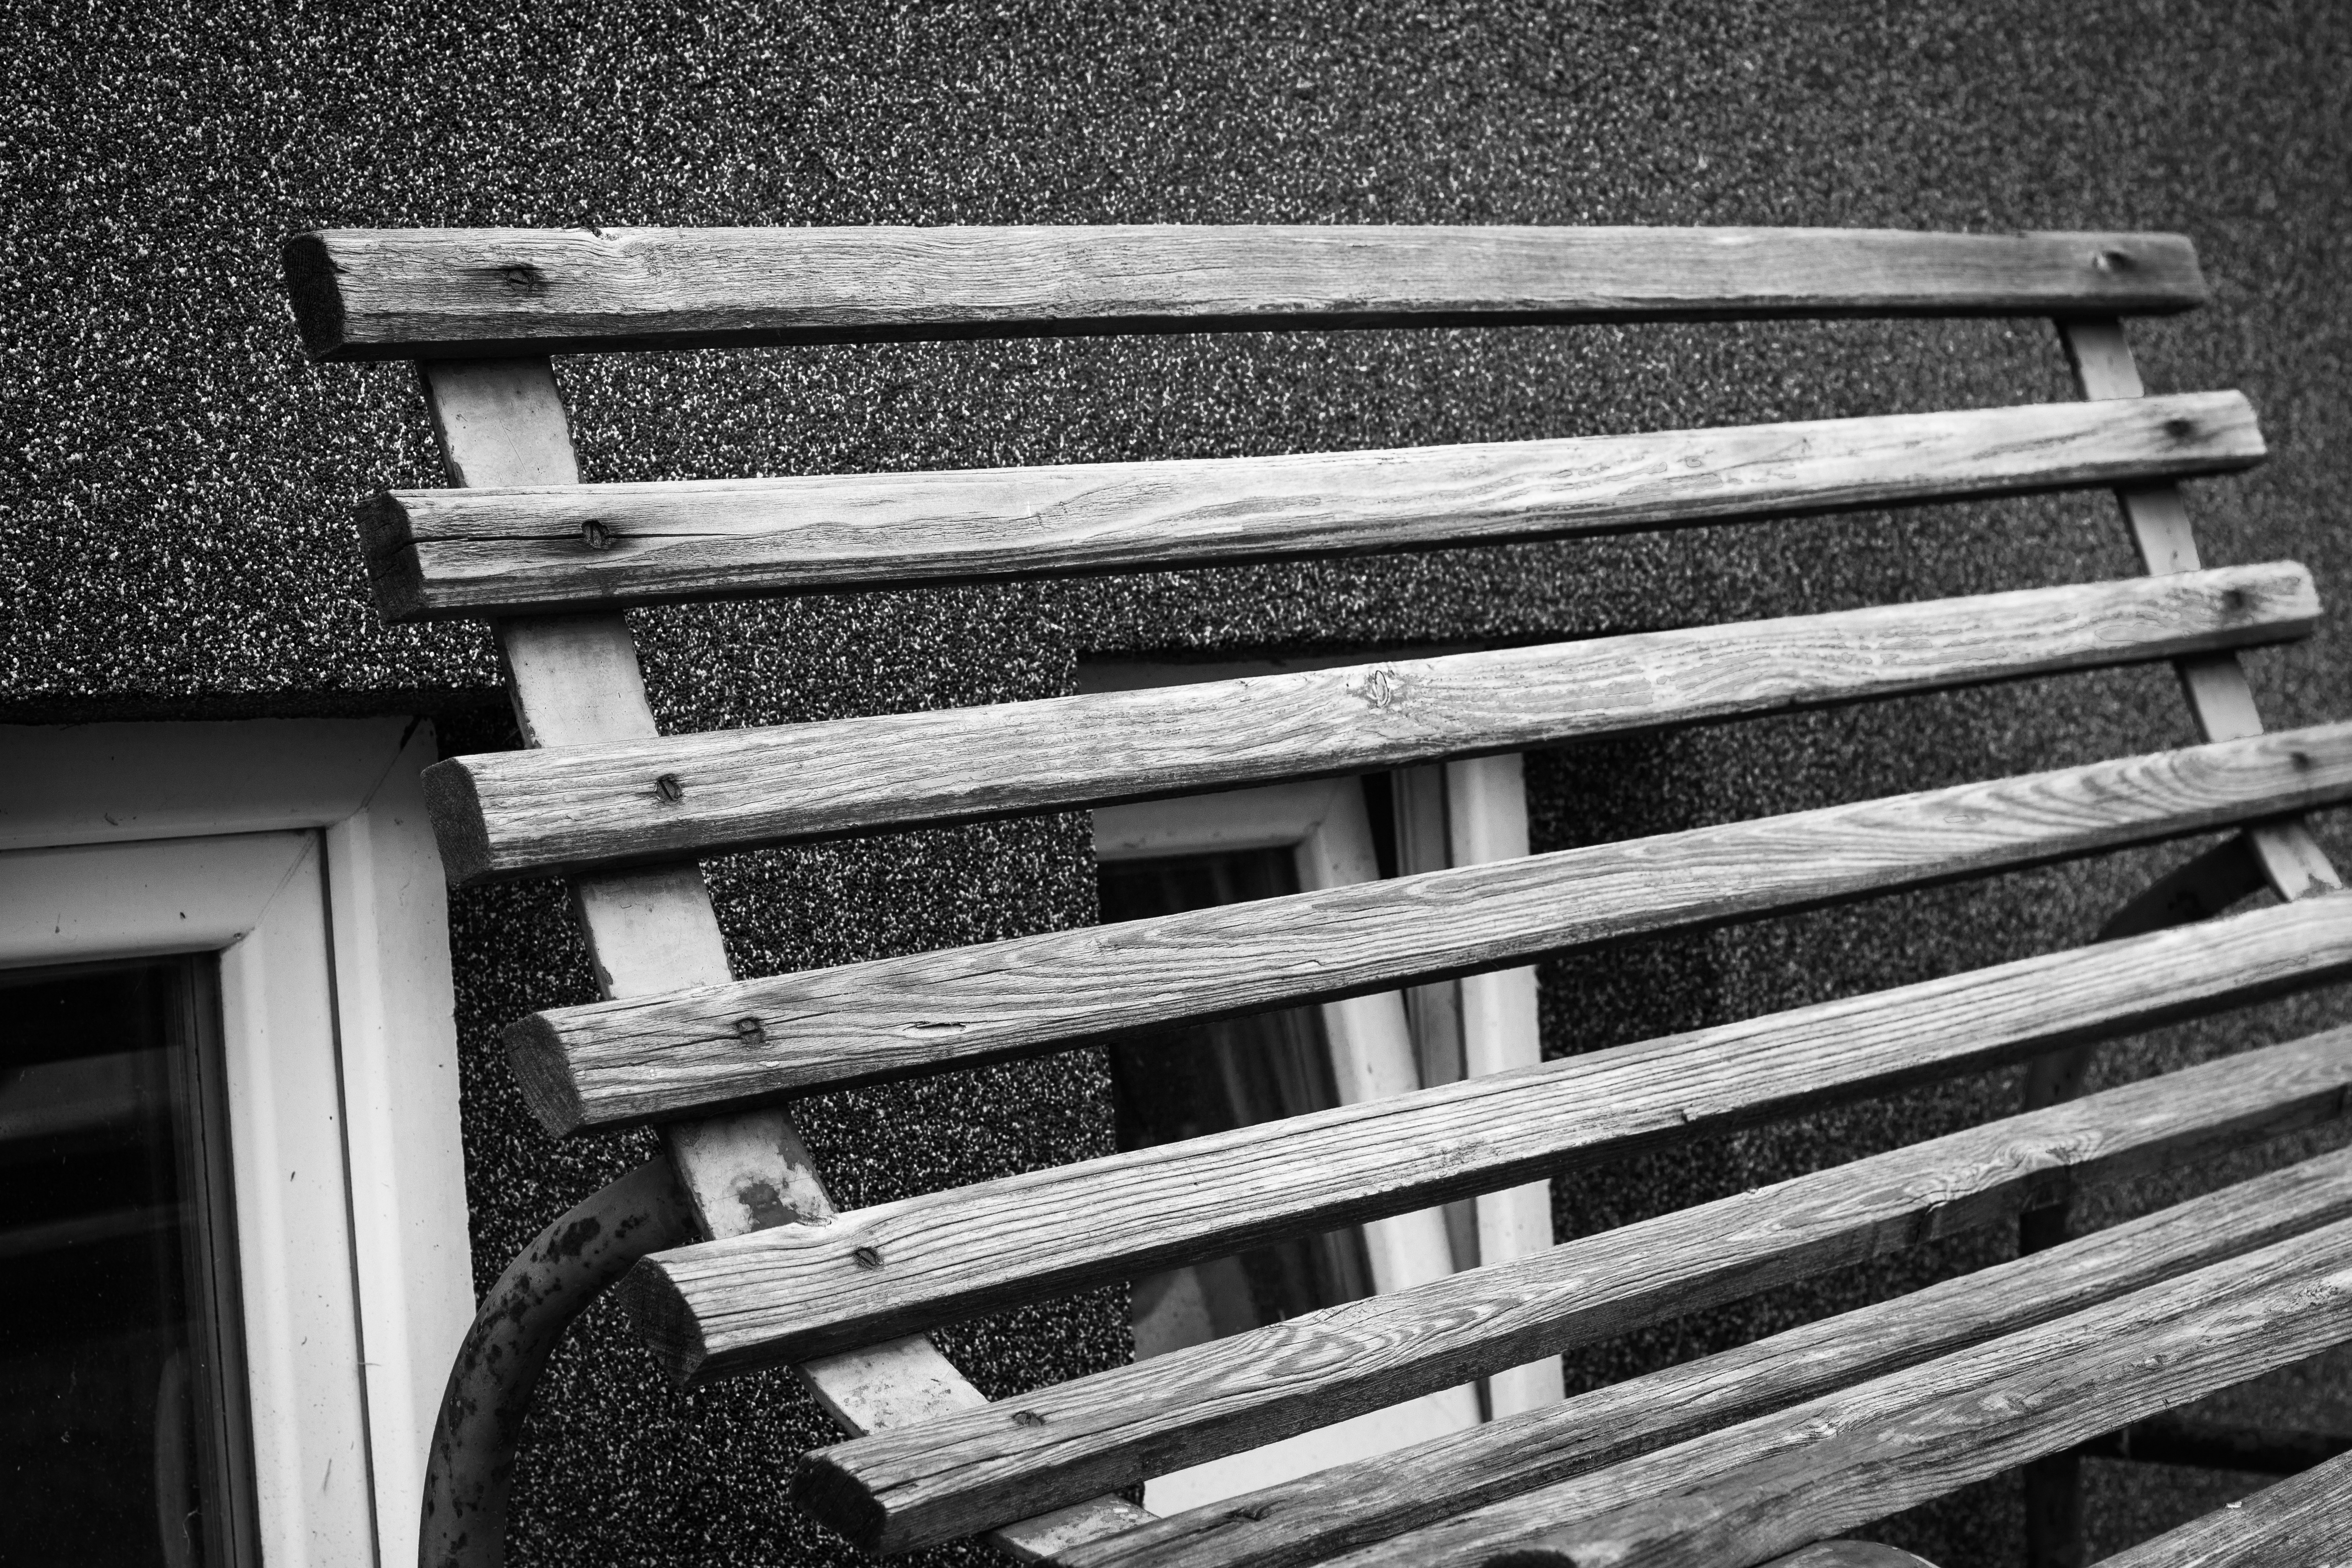
black and white, wood, white, bench, wall, line, black, furniture, monochrome, material, sit, stairs, shape, session, monochrome photography